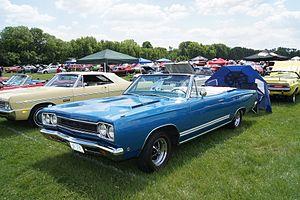
La Plymouth GTX est une automobile introduite sous le nom de Belvedere GTX en 1967 par la division Plymouth. Elle a été positionnée comme une Muscle car de performance haut de gamme de taille moyenne jusqu'en 1971.